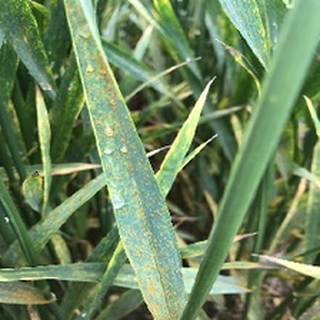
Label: wheat_brown_rust